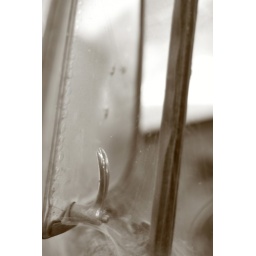
Vent glass on the old truck near Jimez springs NM